Katie Griffin

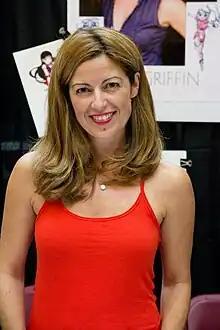
Griffin at the 2012 Fan Expo Canada

Katie Griffin (born January 14, 1973) is a Canadian actress and singer who has appeared on television, films and voiced animations. Her roles include the voices of Sailor Mars in the original English Canadian dub of "Sailor Moon", Lauren in "Total Drama", Alex in "Totally Spies!", Laugh-a-Lot Bear in "", Farmer Shire in "Corn & Peg" and Ma Barker in "Go, Dog. Go!".